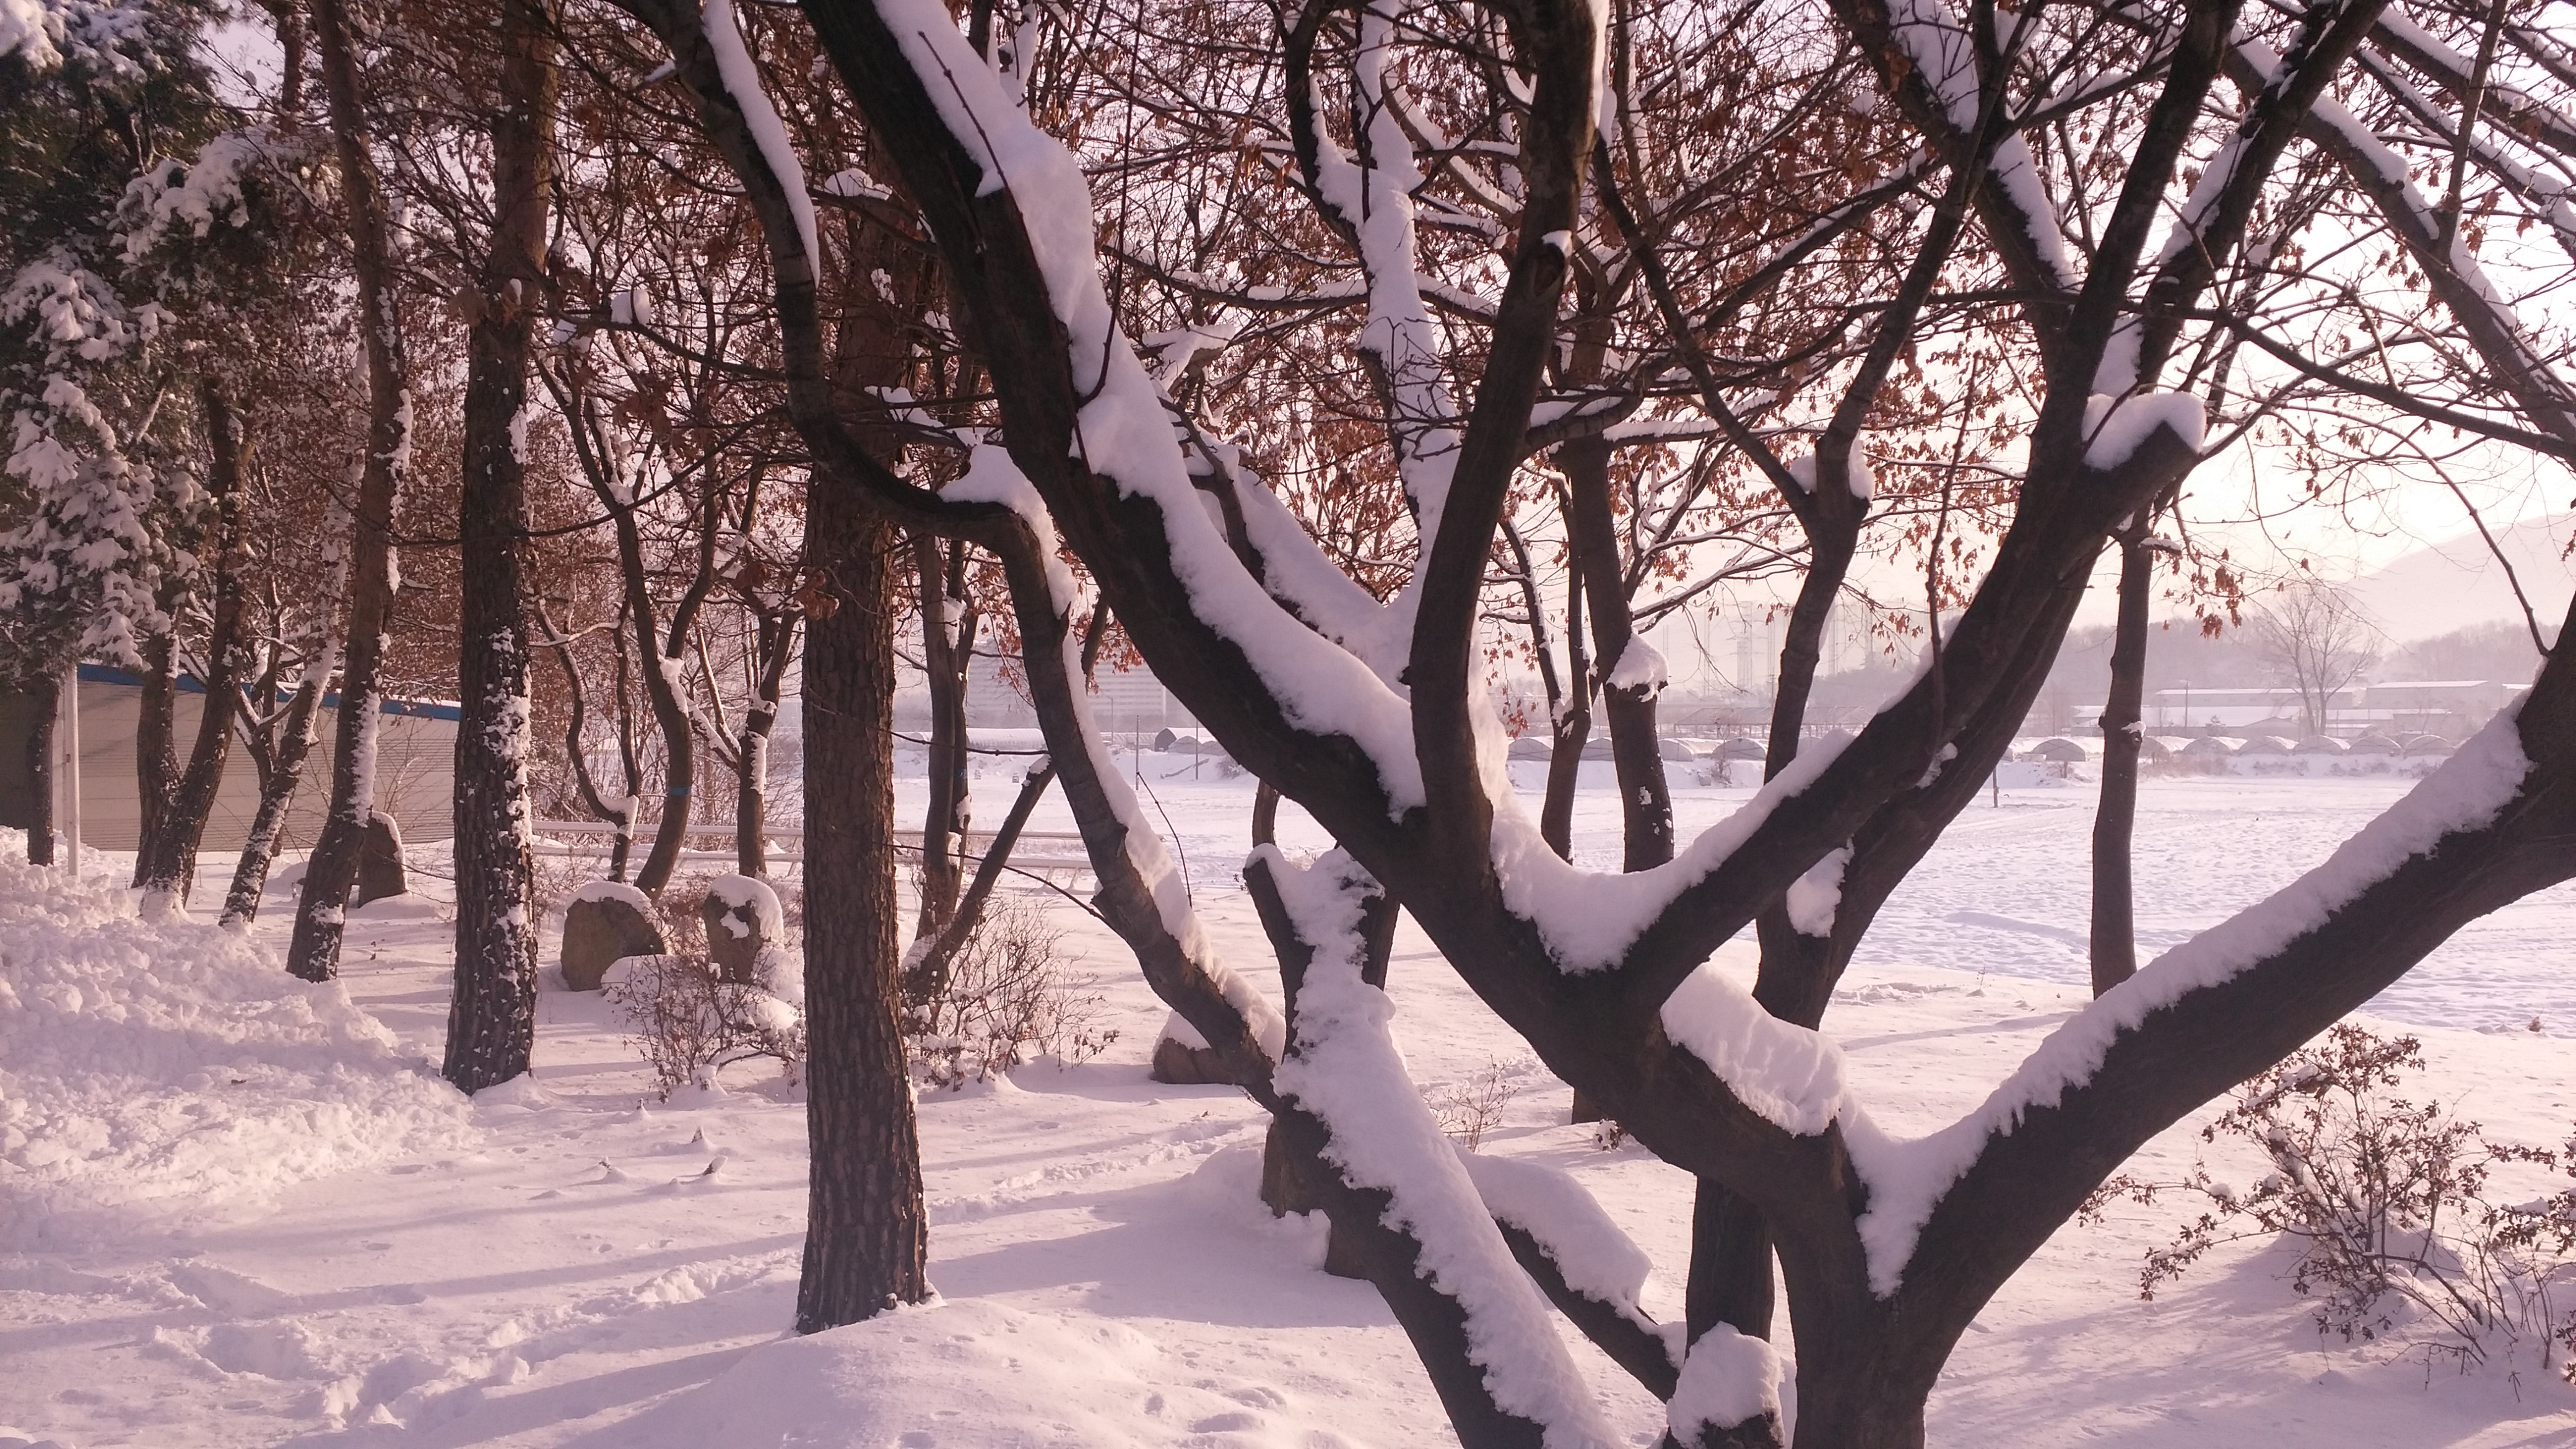
landscape, tree, nature, branch, snow, winter, plant, wood, sunlight, morning, flower, frost, tranquility, spring, weather, season, plants, twig, background, loneliness, freezing, woody plant